Han Taiwanese

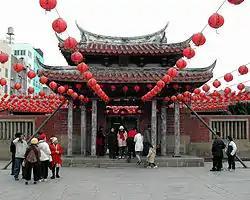
Traditional Minnan (Hokkien) architecture styled Lukang Longshan Temple.

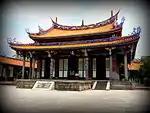
Taipei Confucius Temple

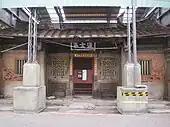
House of Tēⁿ Iōng-sek (鄭用錫), a Minnan Taiwanese building and a national monument of Taiwan.

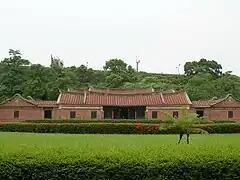
Lin An Tai Historical House and Museum, a Minnan-style courtyard.

Taiwanese architecture refers to a style of buildings constructed by the Han people, and is a branch of Chinese architecture. The style is generally afforded to buildings constructed before the modernization under Japanese occupation, in the 1930s. Different groups of Han immigrants differ in their styles of architecture. Being far away from the center of political power of Beijing, buildings were constructed free of construction standards. This, coupled with inferior level of expertise of artisans and craftsmen, and the Japanese colonization, the architectural style diverged from the ones on the mainland. Many traditional houses have been designated national monuments by the Taiwanese government, such as the Lin Family Mansion and Garden and the House of Tēⁿ Iōng-sek (鄭用錫).